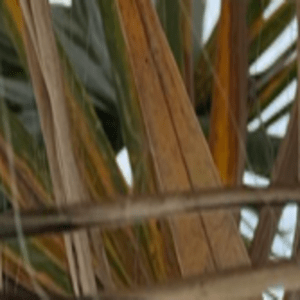
Label: Manganese Deficiency